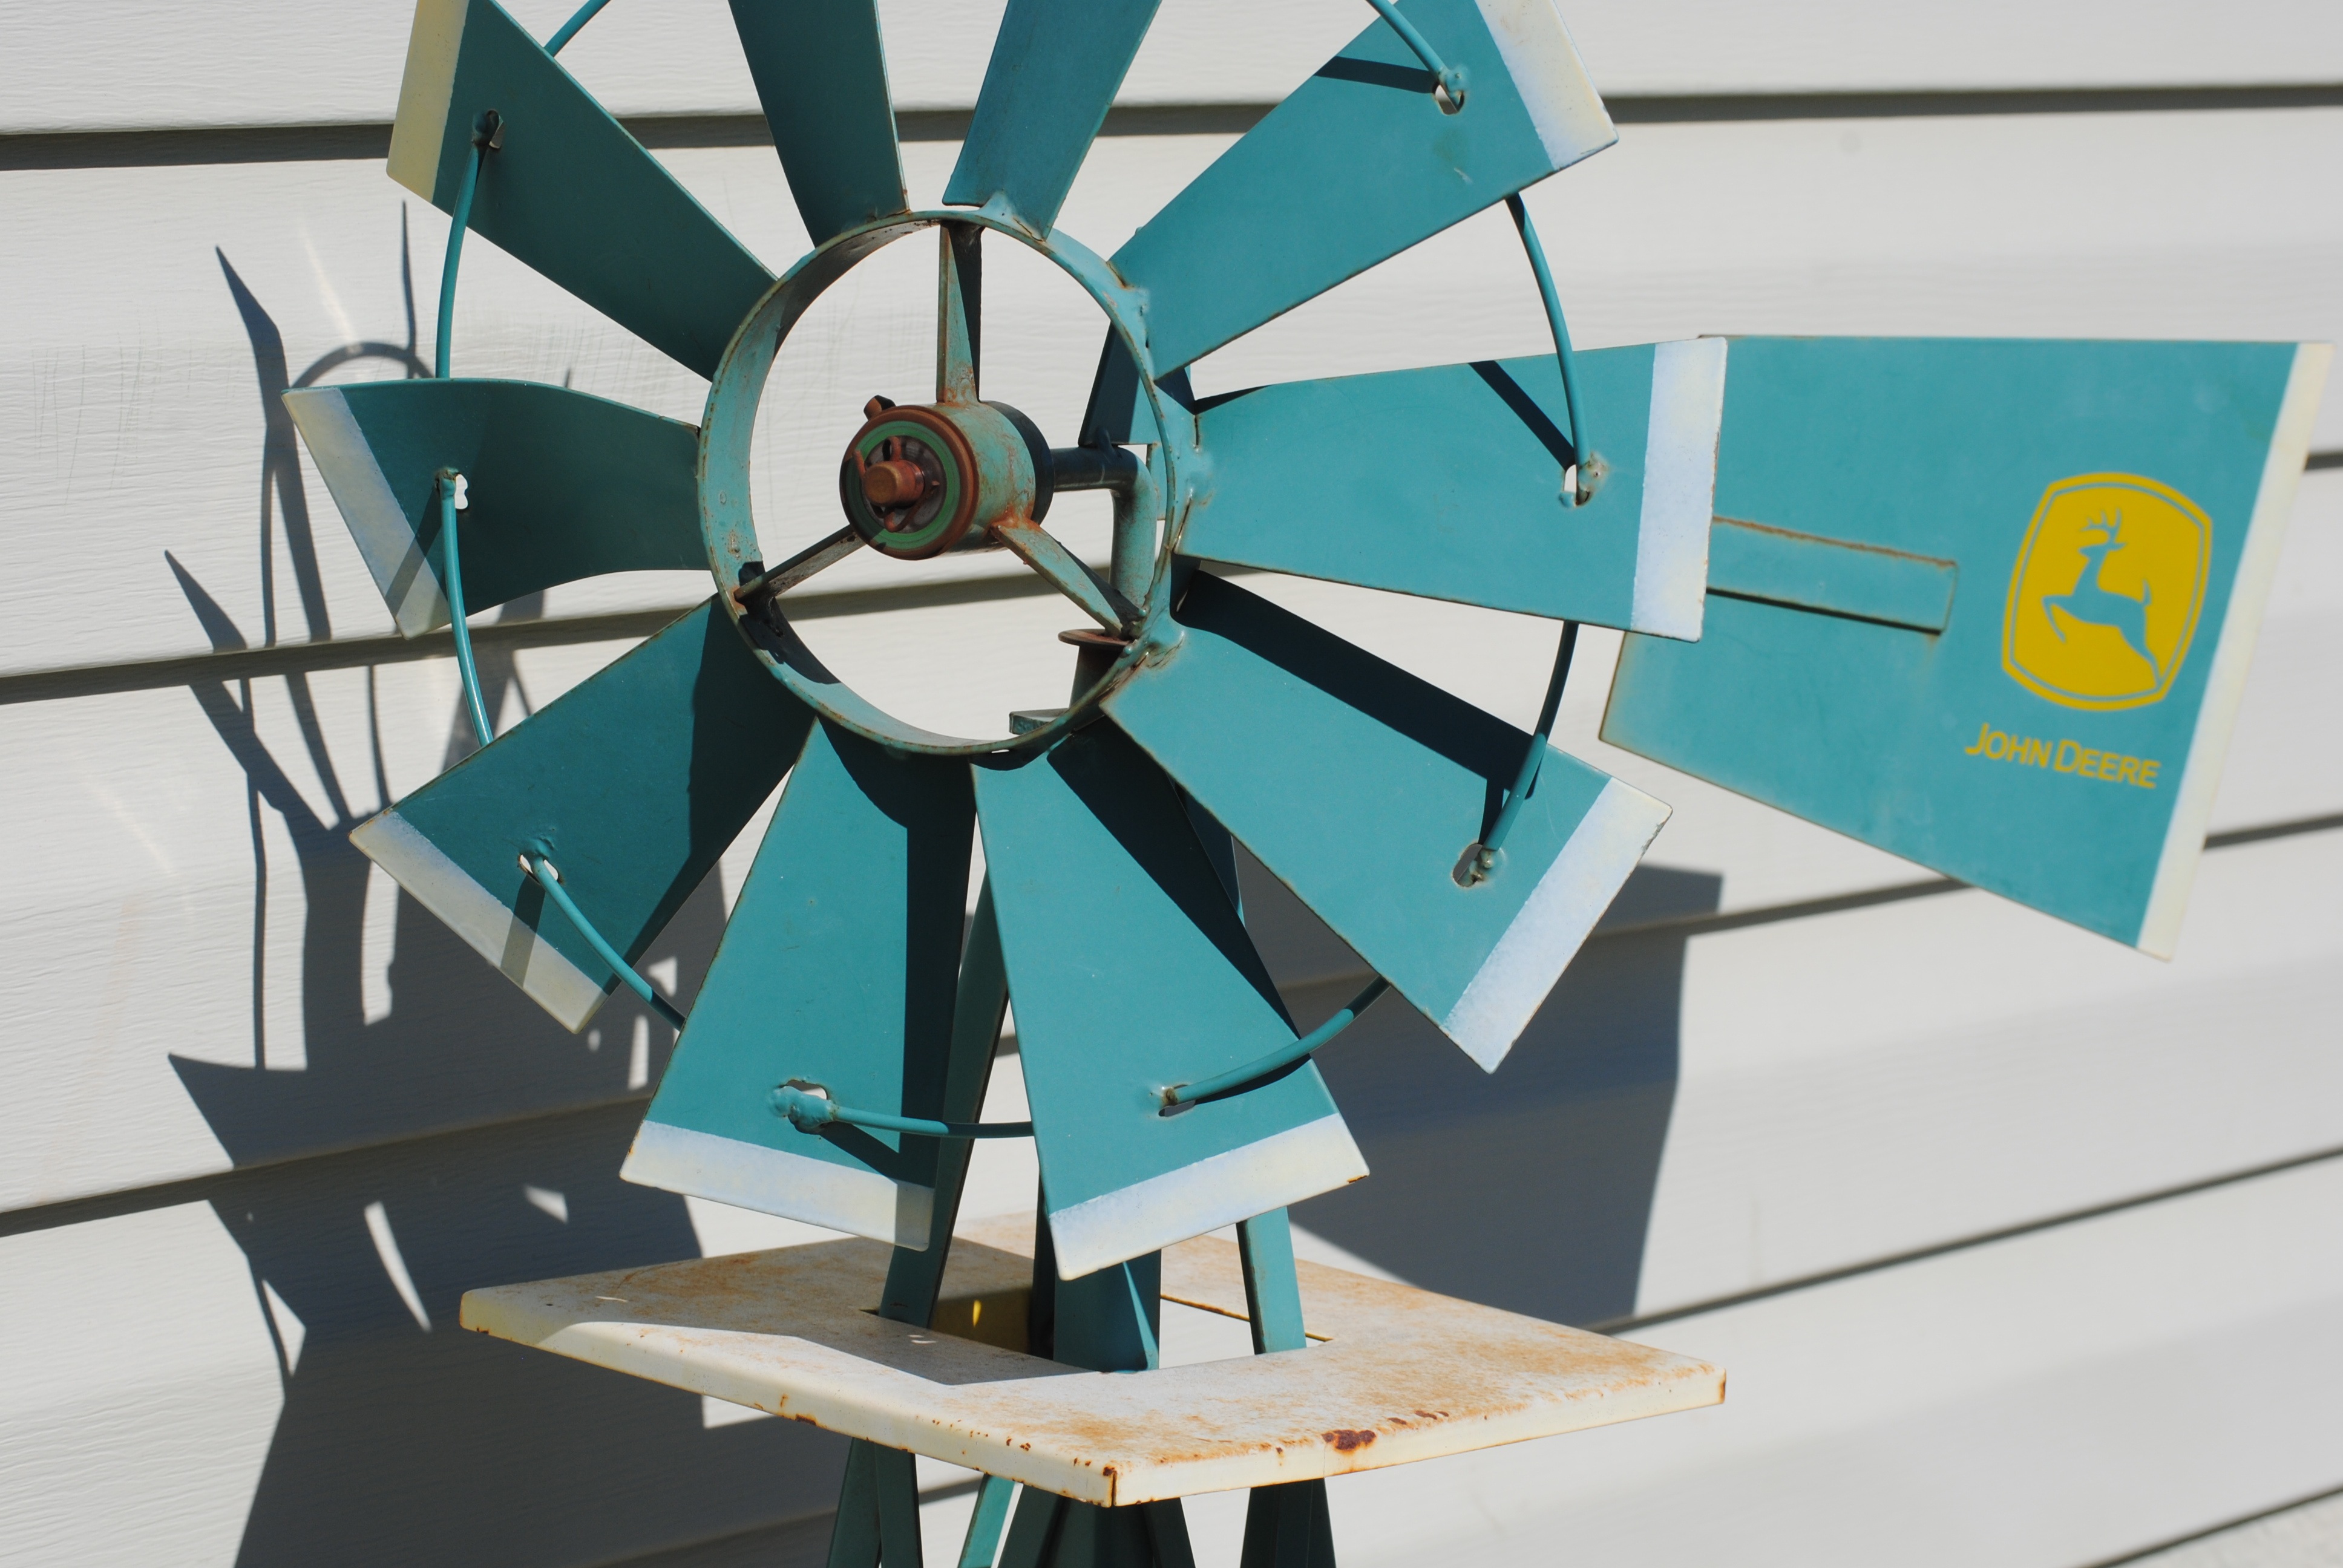
landscape, tree, water, nature, grass, cloud, plant, sky, sun, technology, farm, windmill, wind, environment, green, symbol, natural, blue, environmental, electricity, modern, solar, turbine, energy, eco, ecology, alternative, power, art, illustration, design, flat, planet, icon, panel, organic, sustainable, bio, renewable